White Africans of European ancestry

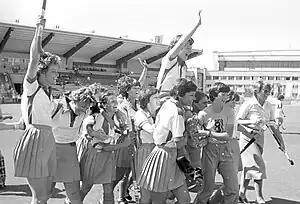
The Zimbabwean women's field hockey team that won gold at the 1980 Olympics

The Spanish have resided in Equatorial Guinea (when under Spanish rule known as Spanish Guinea) for many years and first started as temporary plantation owners originally from Valencia, before returning to Spain. Few Spaniards remained in Spanish Guinea permanently and left only after a few years. At independence in 1968 Spanish Guinea had one of the highest per capita incomes in Africa (US$332). The Spanish also helped Equatorial Guinea achieve one of the continent's highest literacy rates and developed a good network of health care facilities.